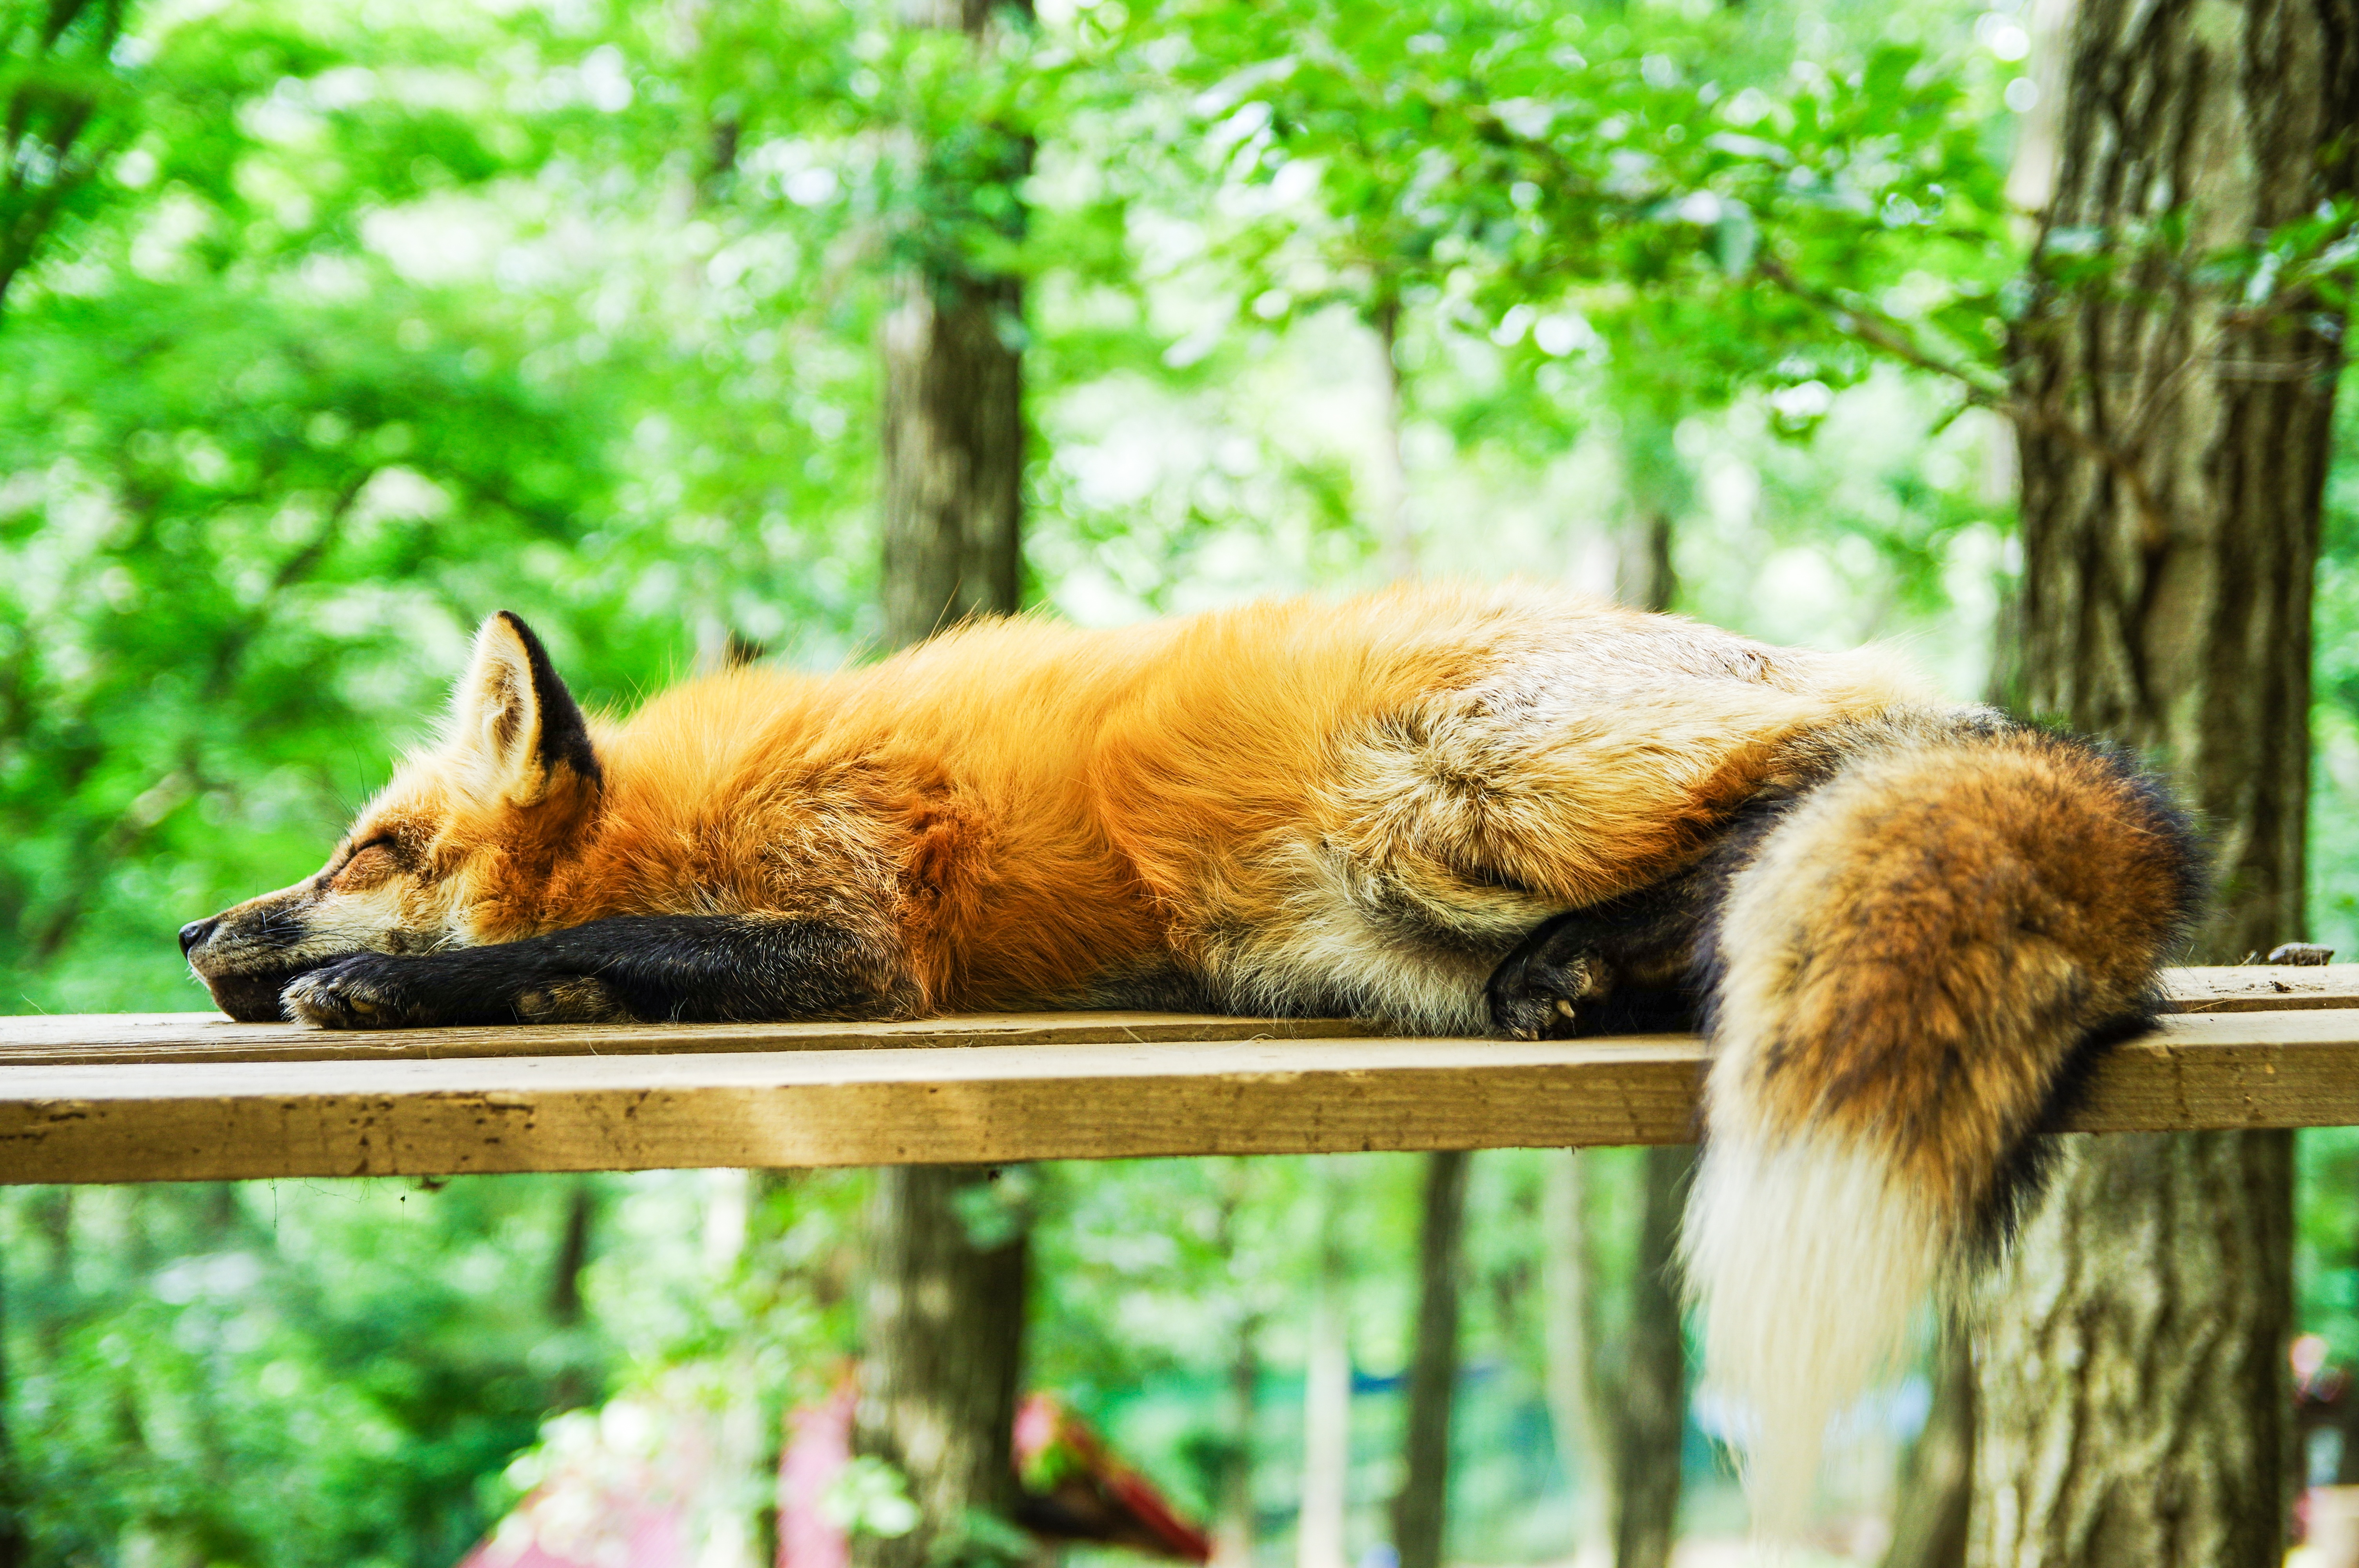
animal, cute, wildlife, zoo, sleeping, mammal, fox, fauna, red fox, sleep, vertebrate, dog like mammal, dhole